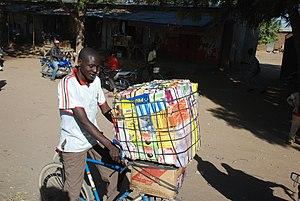
Vendeur de médicaments ambulant dans la ville de Maroua This is an image with the theme ""Africa on the Move or Transport"" from: Cameroon"
Le Cameroun a dû faire face ces dernières décennies à deux graves crises en matière de santé, qui perdurent encore : il s'agit du paludisme et du sida.